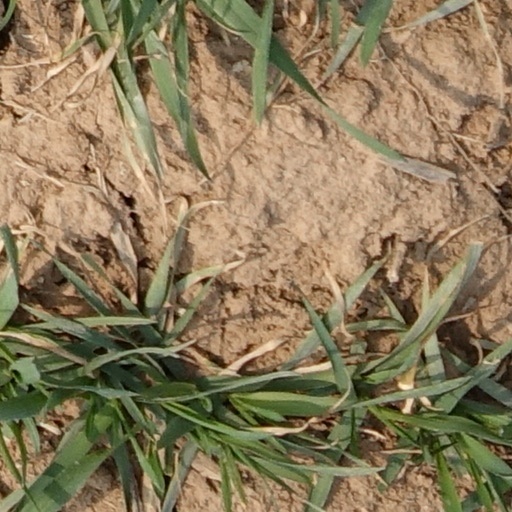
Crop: wheat